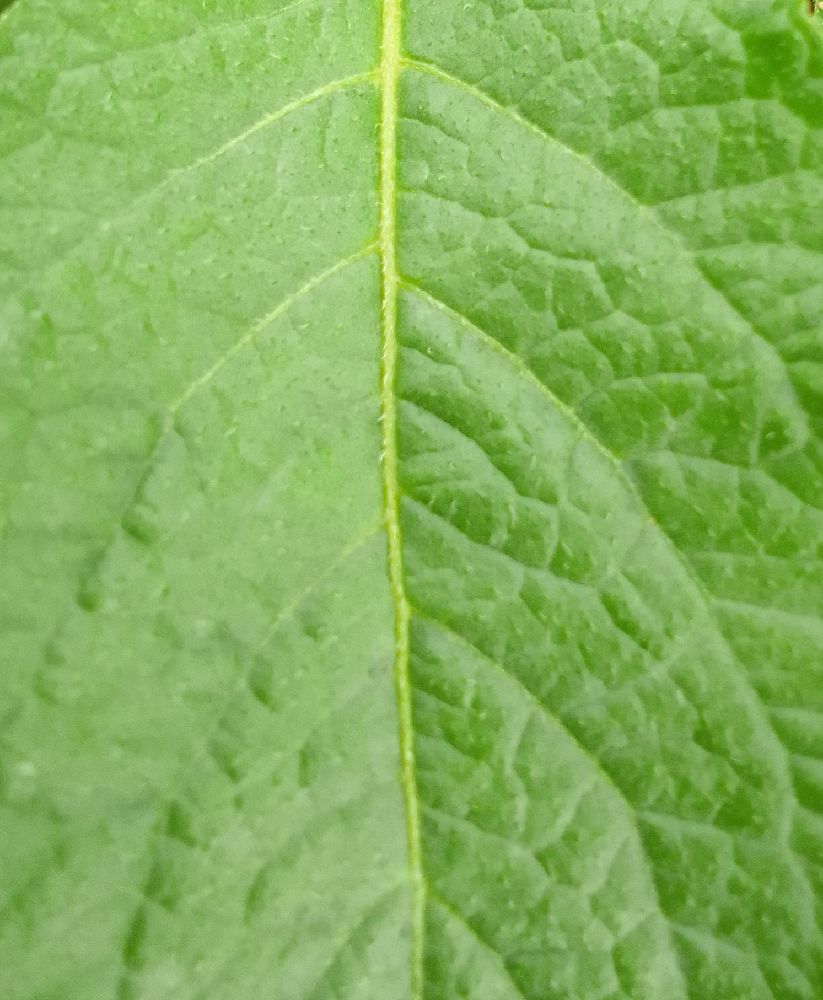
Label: Healthy